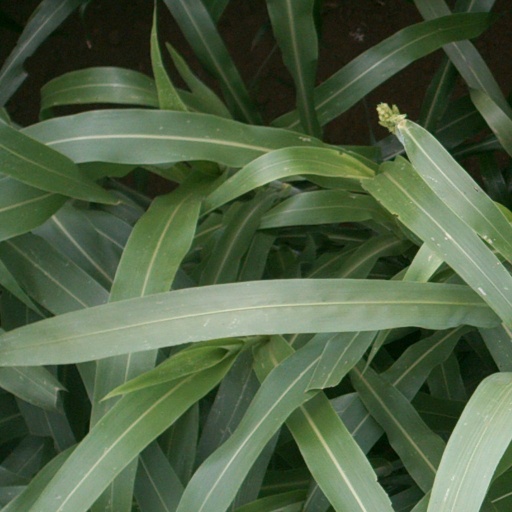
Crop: sorghum